Shark fin soup

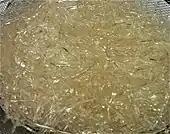
A batch of defrosted imitation shark fin; it imitates the real shark fins in appearance and gelatinous texture and it, along with julienned konjac gel, commonly used since the late-20th century as popular alternatives to them even before being banned due to being less expensive than the actual shark fins.

Substitutes for shark include imitation shark fin, konjac gel, various forms of noodles, and others. "Mock shark's fin" soup appeared in Hong Kong during the 1970s. From the 1990s onward, it became popular in restaurants throughout China. The shark fin is replaced with an imitation and edible mushrooms, kelps, seaweeds, bean sprouts, bamboo shoots, and beaten eggs are added, as in the traditional soup.